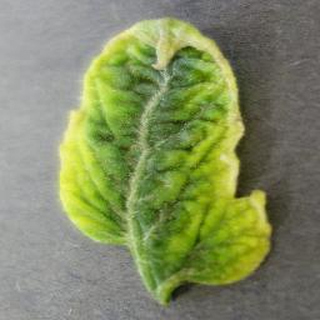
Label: tomato_yellow_leaf_curl_virus